Strato I

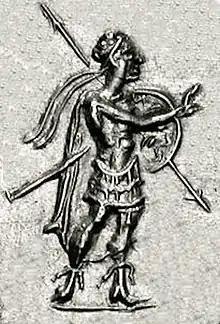
Strato in combat gear, on a coin of Agathokleia, making a blessing gesture, circa 100 BCE.

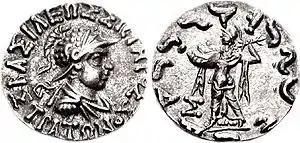
Gold coin of young Strato I with helmet. Greek legend ΒΑΣΙΛΕΩΣ ΣΩΤΗΡΟΣ ΣΤΡΑΤΩΝΟΣ "King saviour Strato".

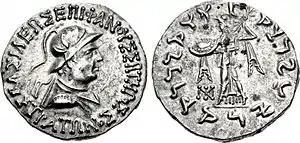
Coin of middle-aged Strato I. Obv. Greek: "ΒΑΣΙΛΕΩΣ ΕΠΙΦΑΝΟΥΣ ΣΩΤΗΡΟΣ ΣΤΡΑΤΩΝΟΣ" "of king the illustrious and saviour Strato". Rev. Pali: "Maharajasa tratarasa Dhramikasa Stratasa" "Great saviour king Strato, follower of the Dharma".

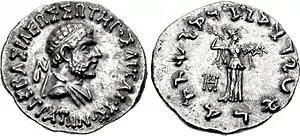
Strato I old and bearded. Greek legend ΒΑΣΙΛΕΩΣ ΣΩΤΗΡΟΣ ΔΙΚΑΙΟΥ ΣΤΡΑΤΩΝΟΣ "of king saviour and just/righteous Strato".

The coins of Strato show portraits aging from a youth to middle-aged. They have been divided into the following periods, where period 8 may belong to the second king.